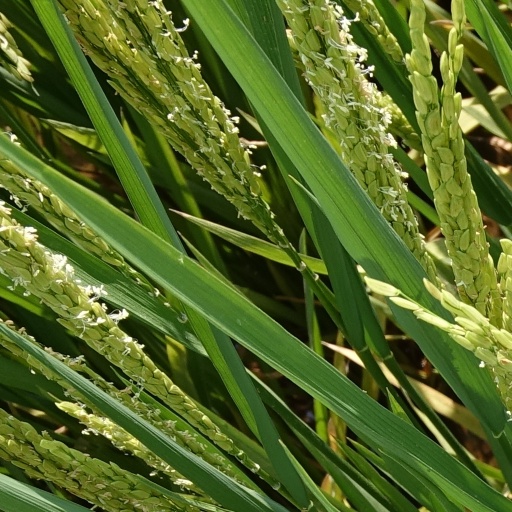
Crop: rice